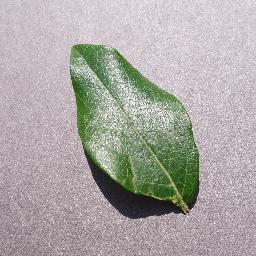
Label: Blueberry___healthy